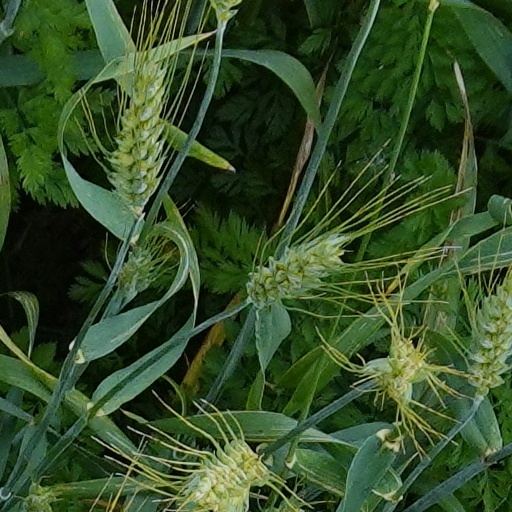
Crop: wheat